Tokyo Crash Mobs

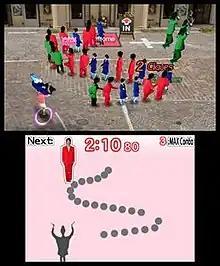
Grace gameplay. Throwing people ahead in the line.

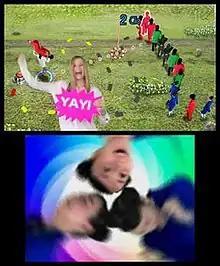
Savannah gameplay. The people are moving towards the red button.

The game is divided into days and weeks, and every day the player changes characters from either Grace or Savannah, each with their own different story.